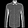
Label: Shirt